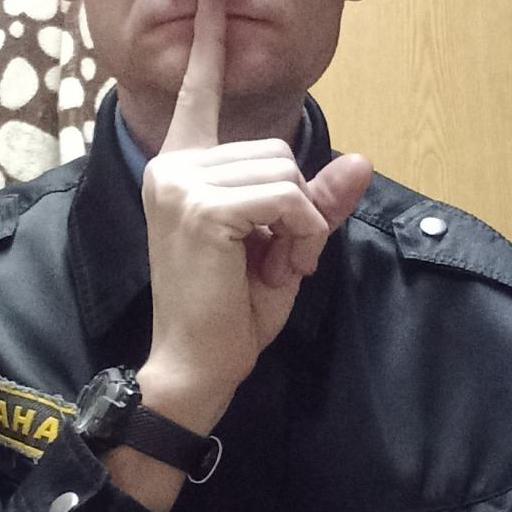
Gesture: mute